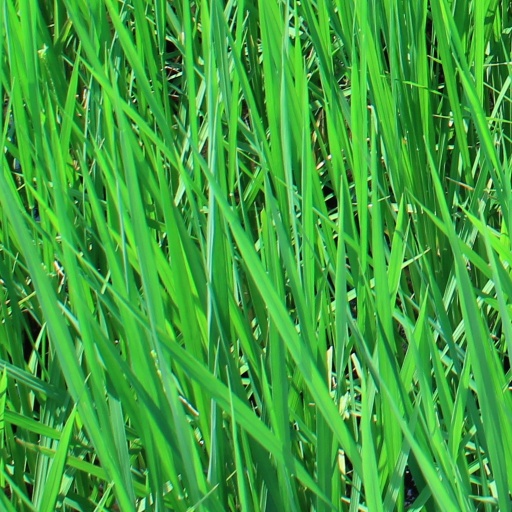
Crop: rice